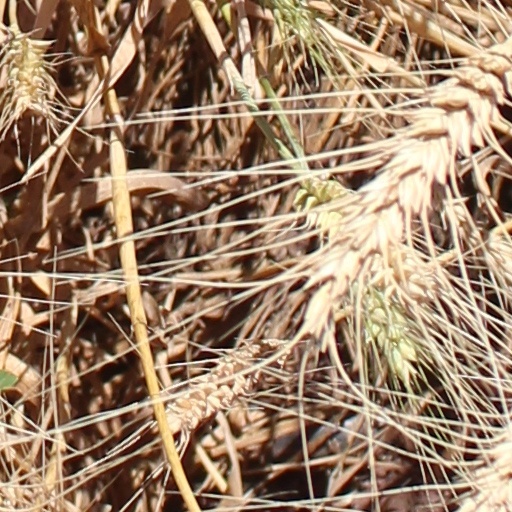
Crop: wheat